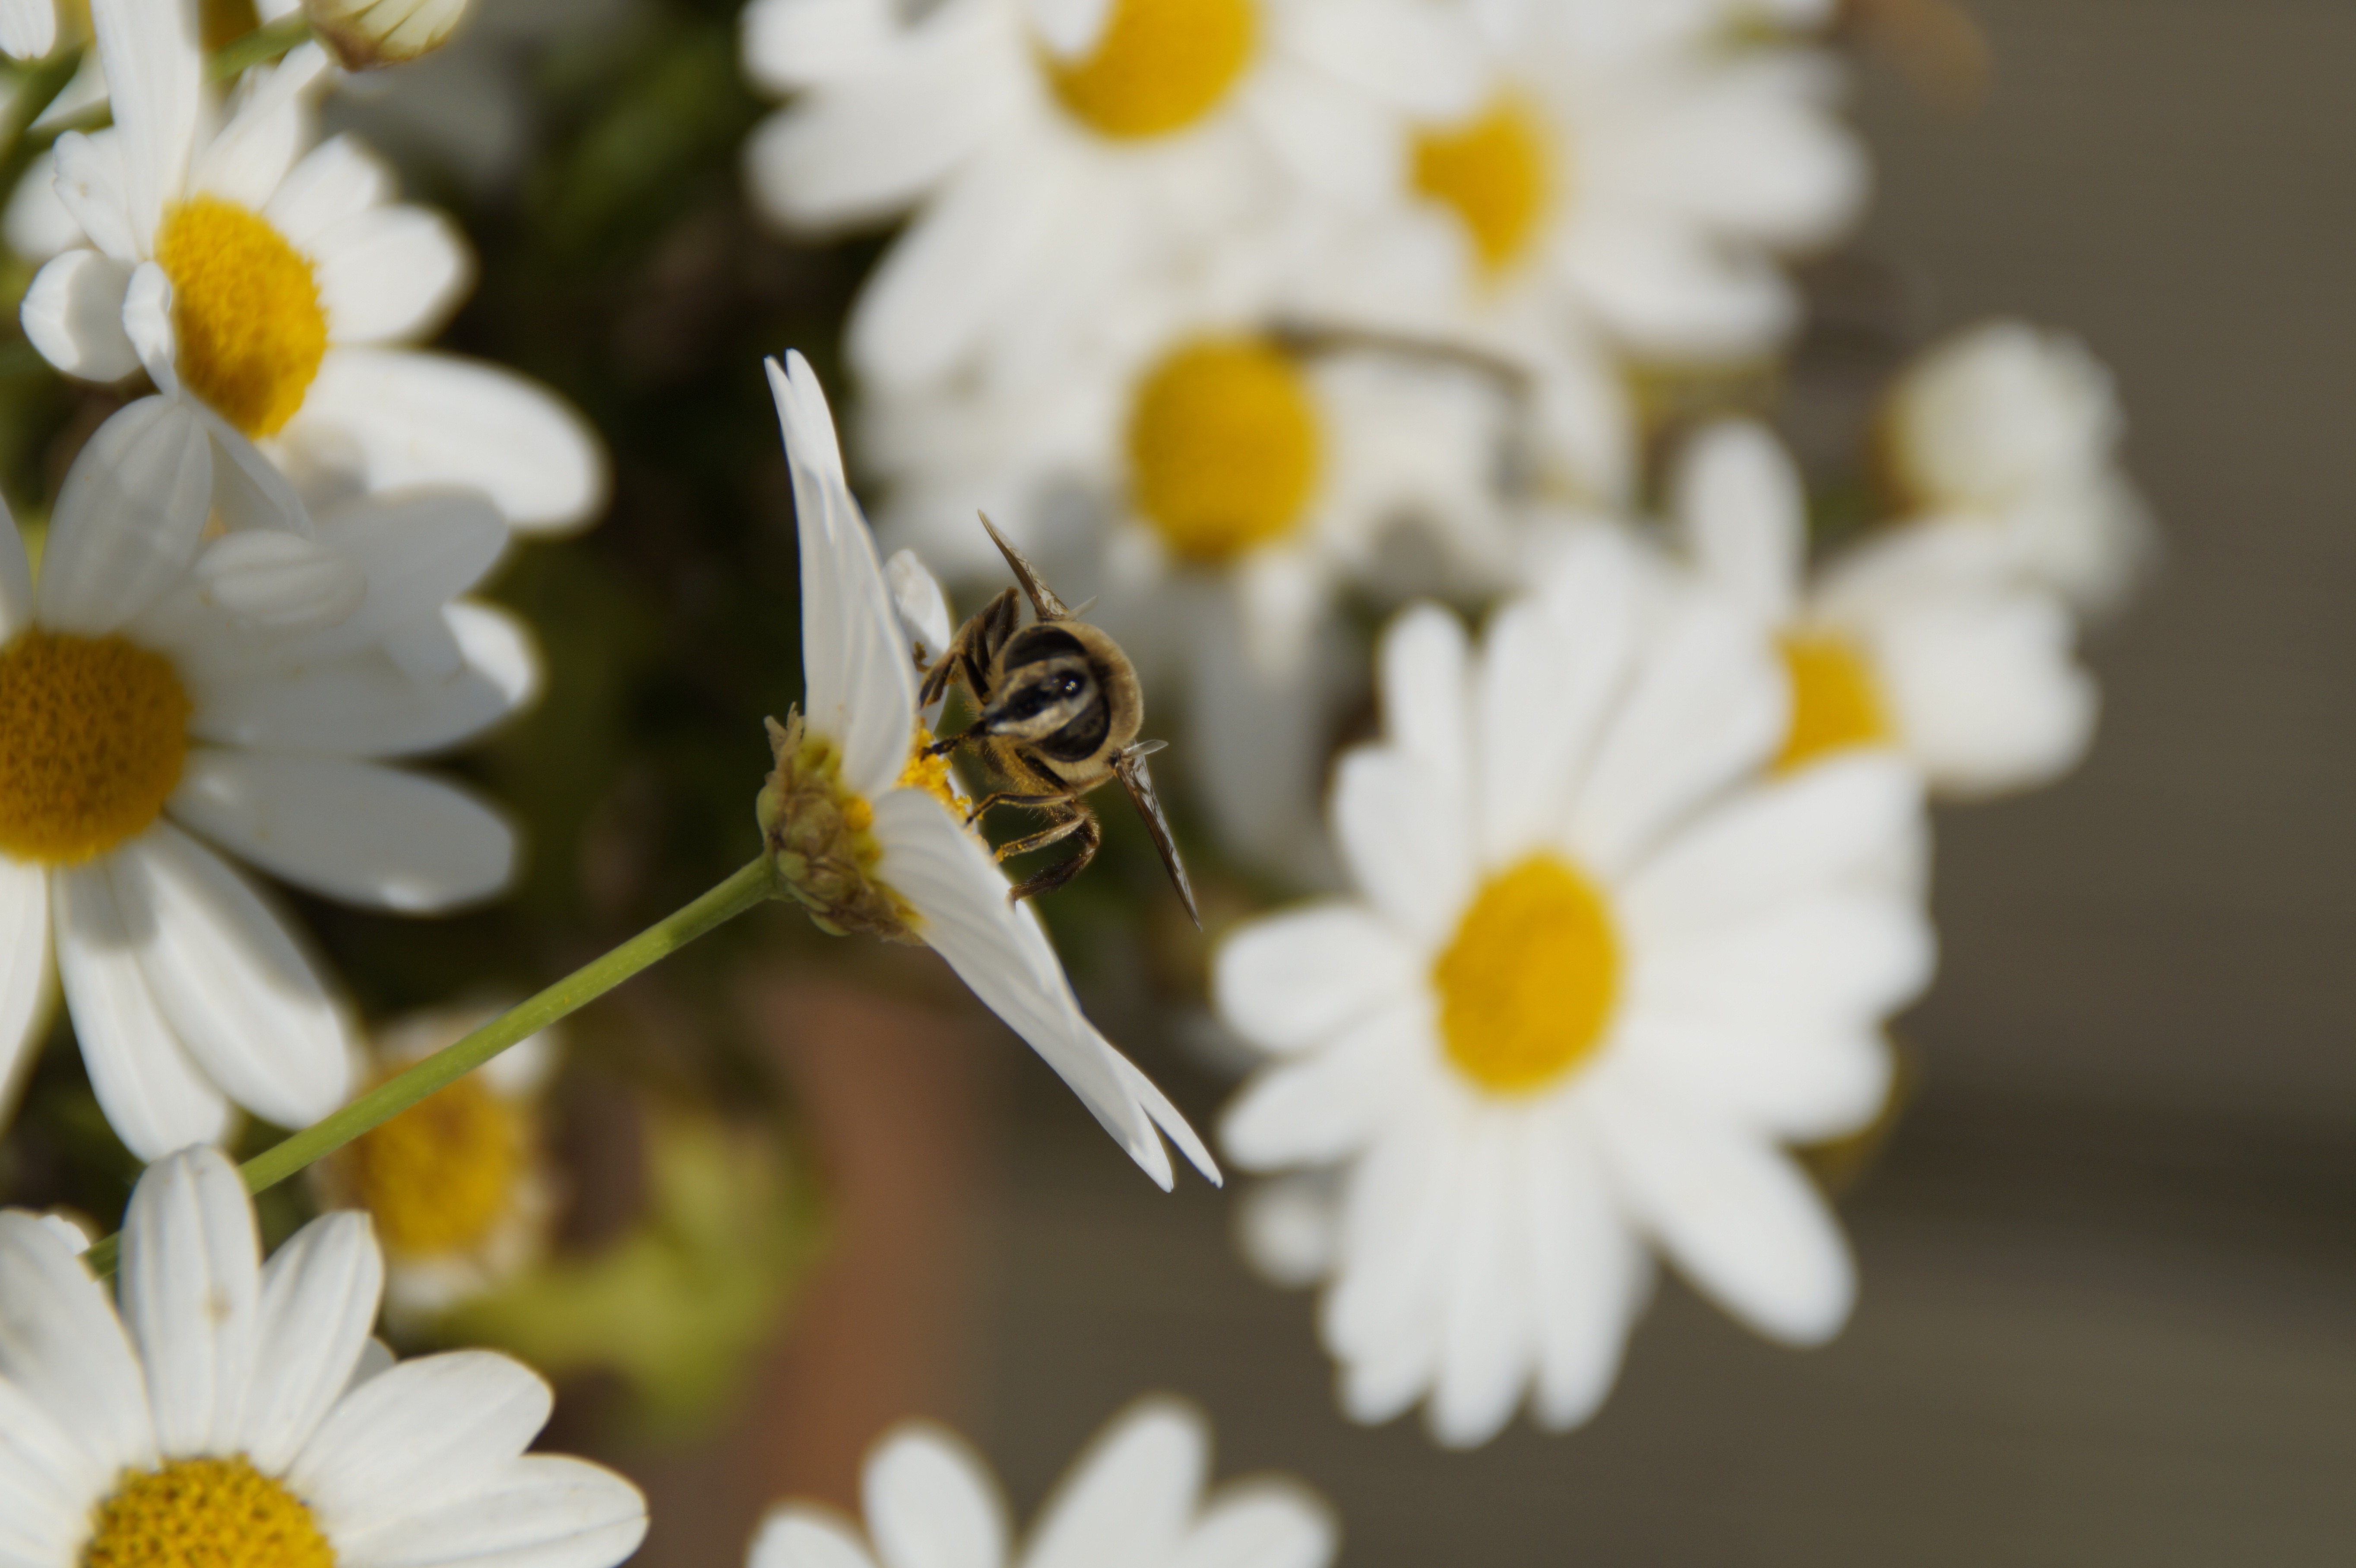
blossom, plant, white, flower, petal, daisy, pollen, spring, insect, botany, yellow, flora, fauna, invertebrate, wildflower, close up, bee, daisies, nectar, macro photography, flowering plant, honey bee, daisy family, pollinator, margherite, oxeye daisy, insect on flower, land plant, chamaemelum nobile, membrane winged insect